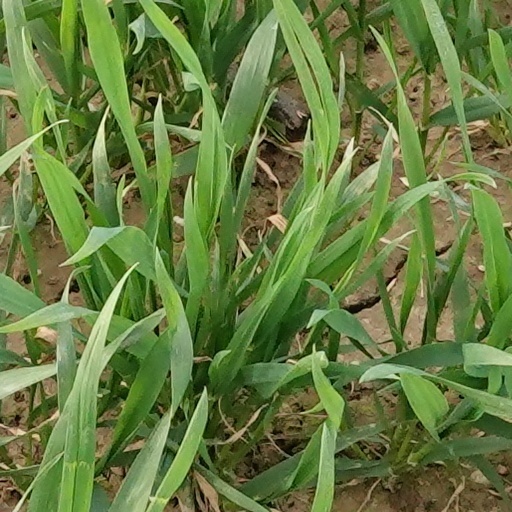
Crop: wheat